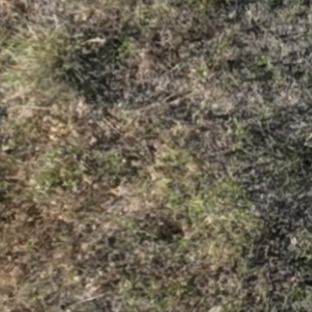
Month: july